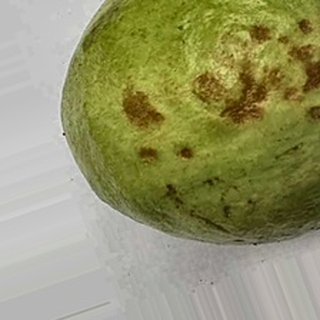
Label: guava_anthracnose